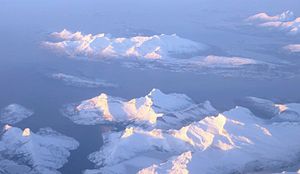
Mulfjorden
Luftfoto fra øst af Norfolda med Hjartøya og Mulfjorden lidt til venstre for midten
Luftfoto fra øst af Norfolda med Hjartøya og Mulfjorden lidt til venstre for midten
Mulfjorden er et 4 kilometer langt sund som skiller Hjartøya og Steigens fastland i Nordland fylke i Norge. Sundet går som en forbindelse mellem Folda og Nordfolda men Nordfoldas sydlige indløb er også sundets startpunkt.